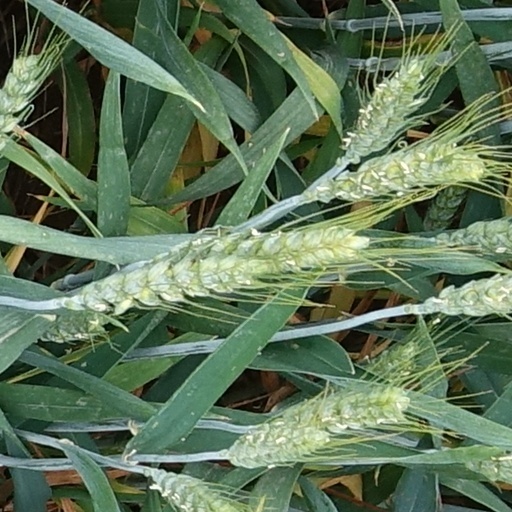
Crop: wheat